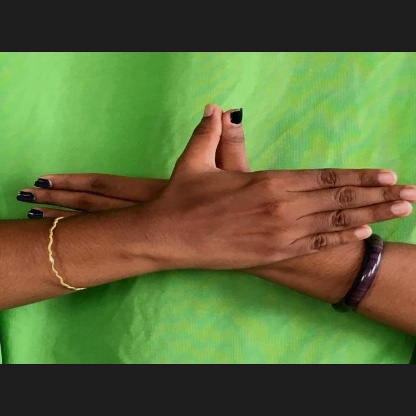
Mudra: Garuda